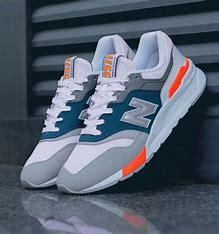
Brand: New
Model: Balance New Balance 997H